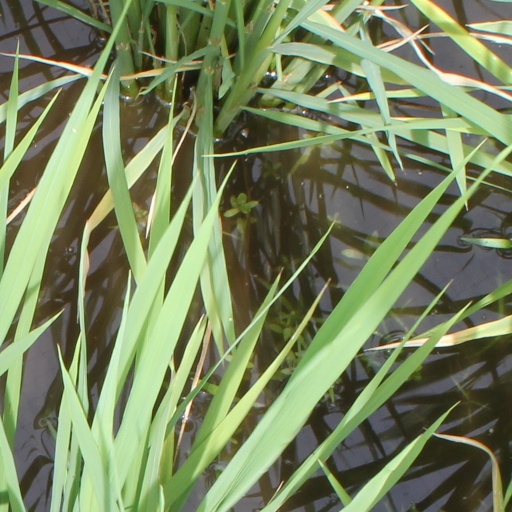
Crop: rice